Question: Please indicate a possible affordance area of baseball bat that can be used for holding
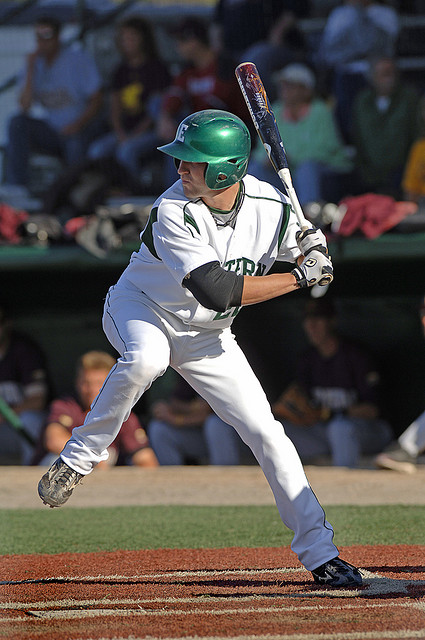
Answer: [291.86, 213.616, 332, 287.5]